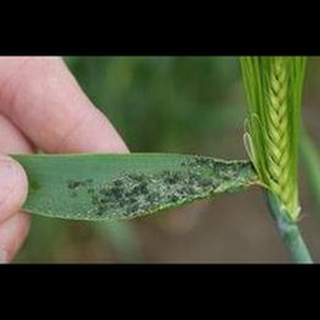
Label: wheat_aphid